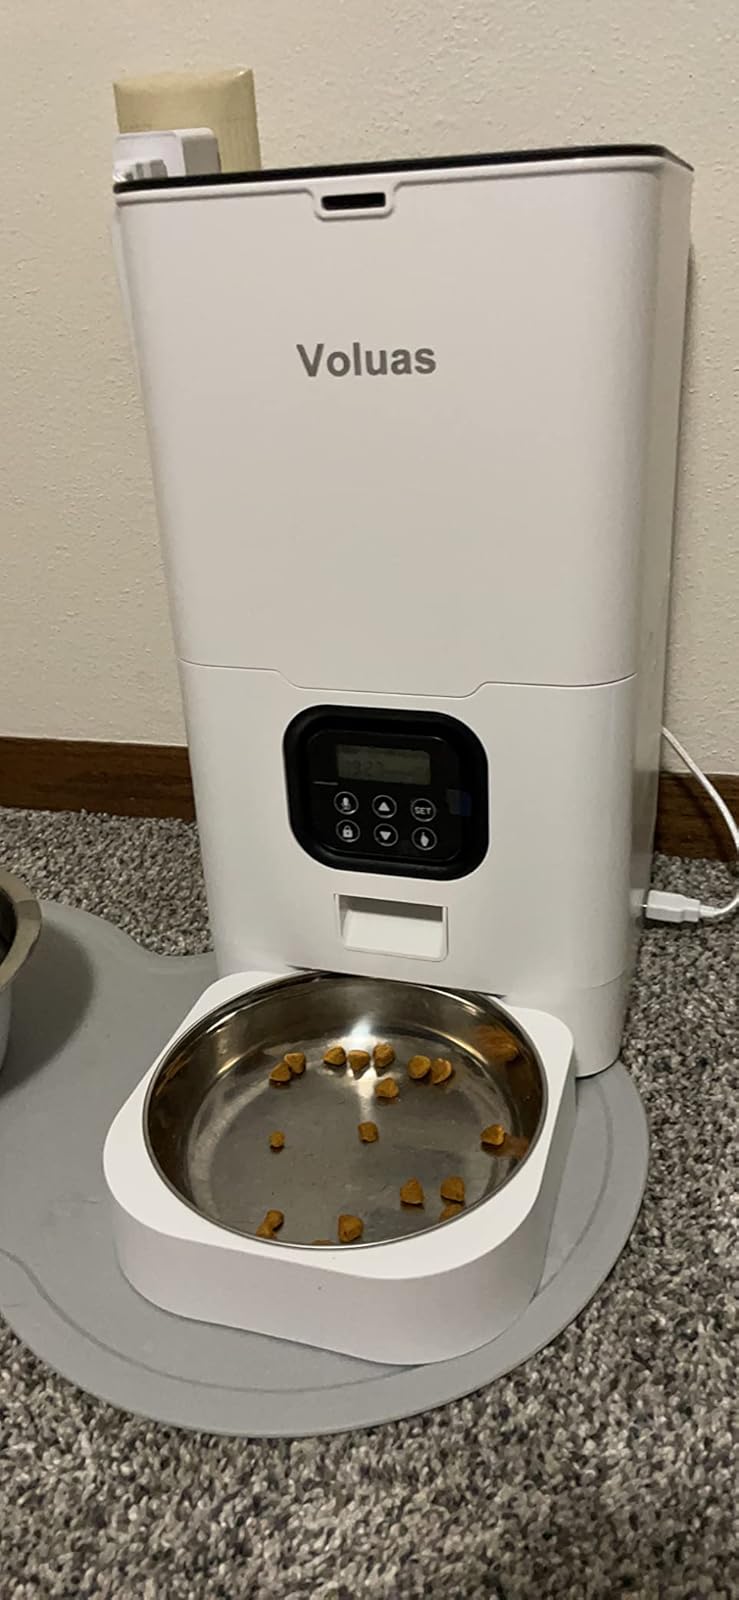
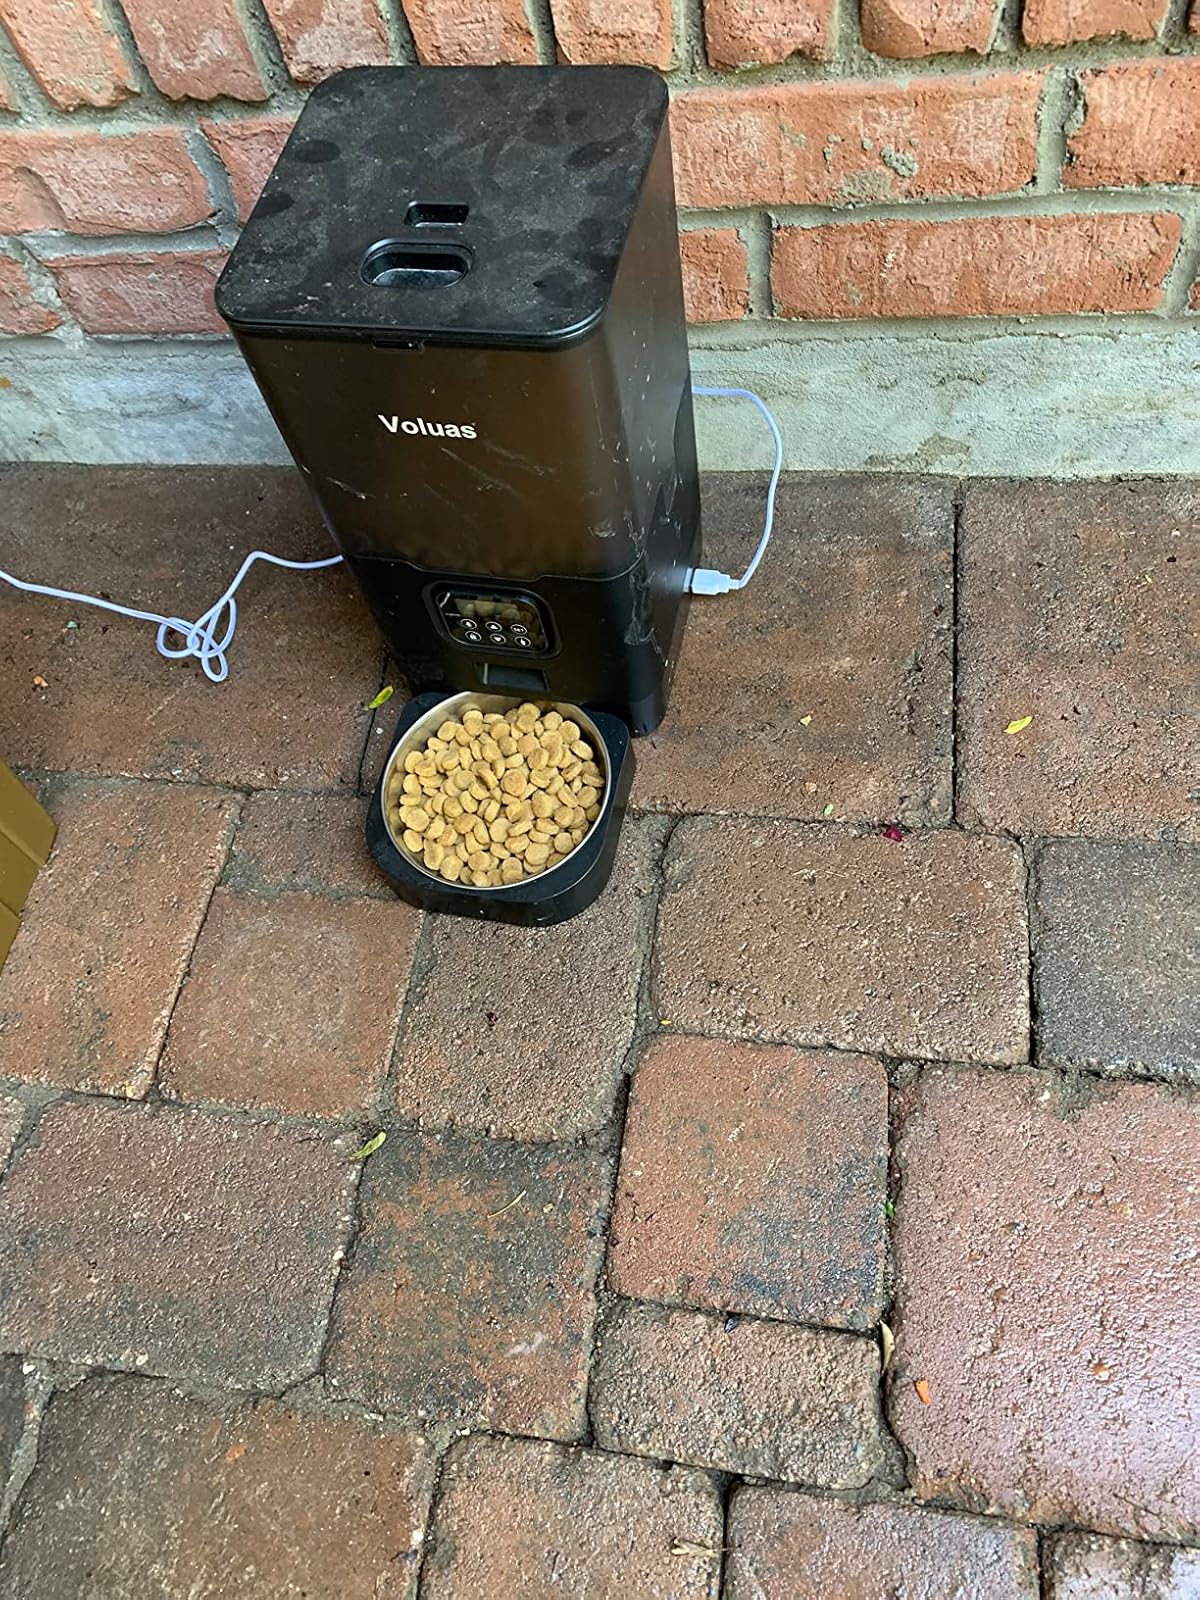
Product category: items_feeder
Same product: no